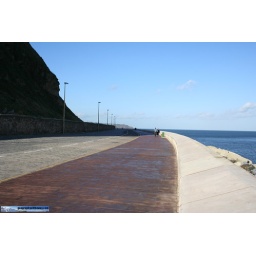
Protected by accropodes, rip-rap and and heightened sea wall the road should now be closed less regularly during stormy weather.